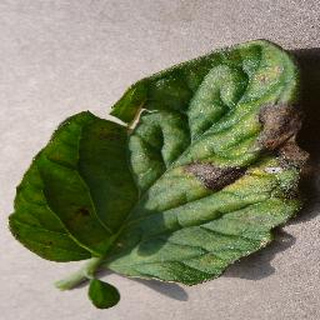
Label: tomato_late_blight